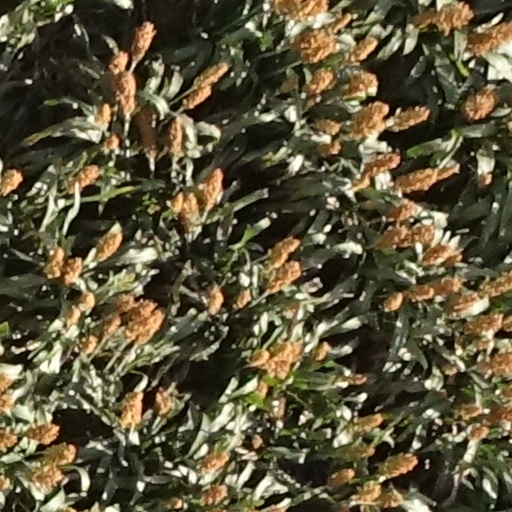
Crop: sorghum